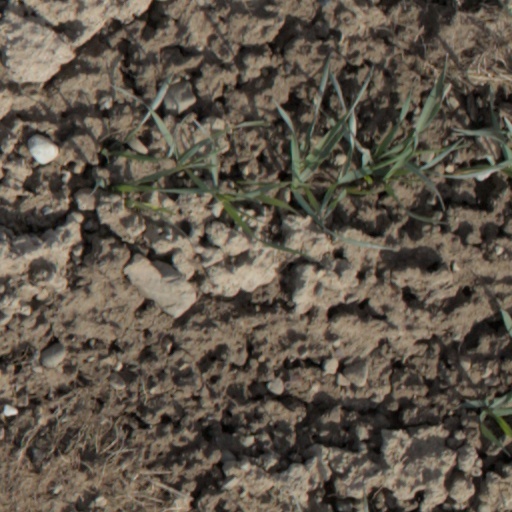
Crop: wheat